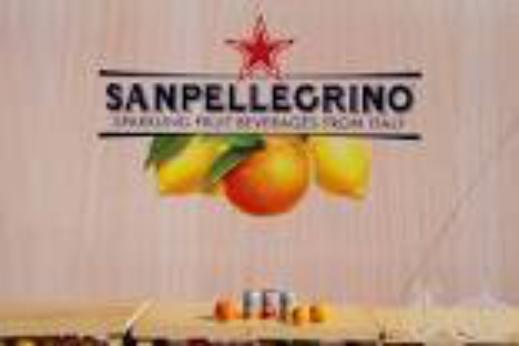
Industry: Food